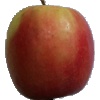
Label: apple_pink_lady